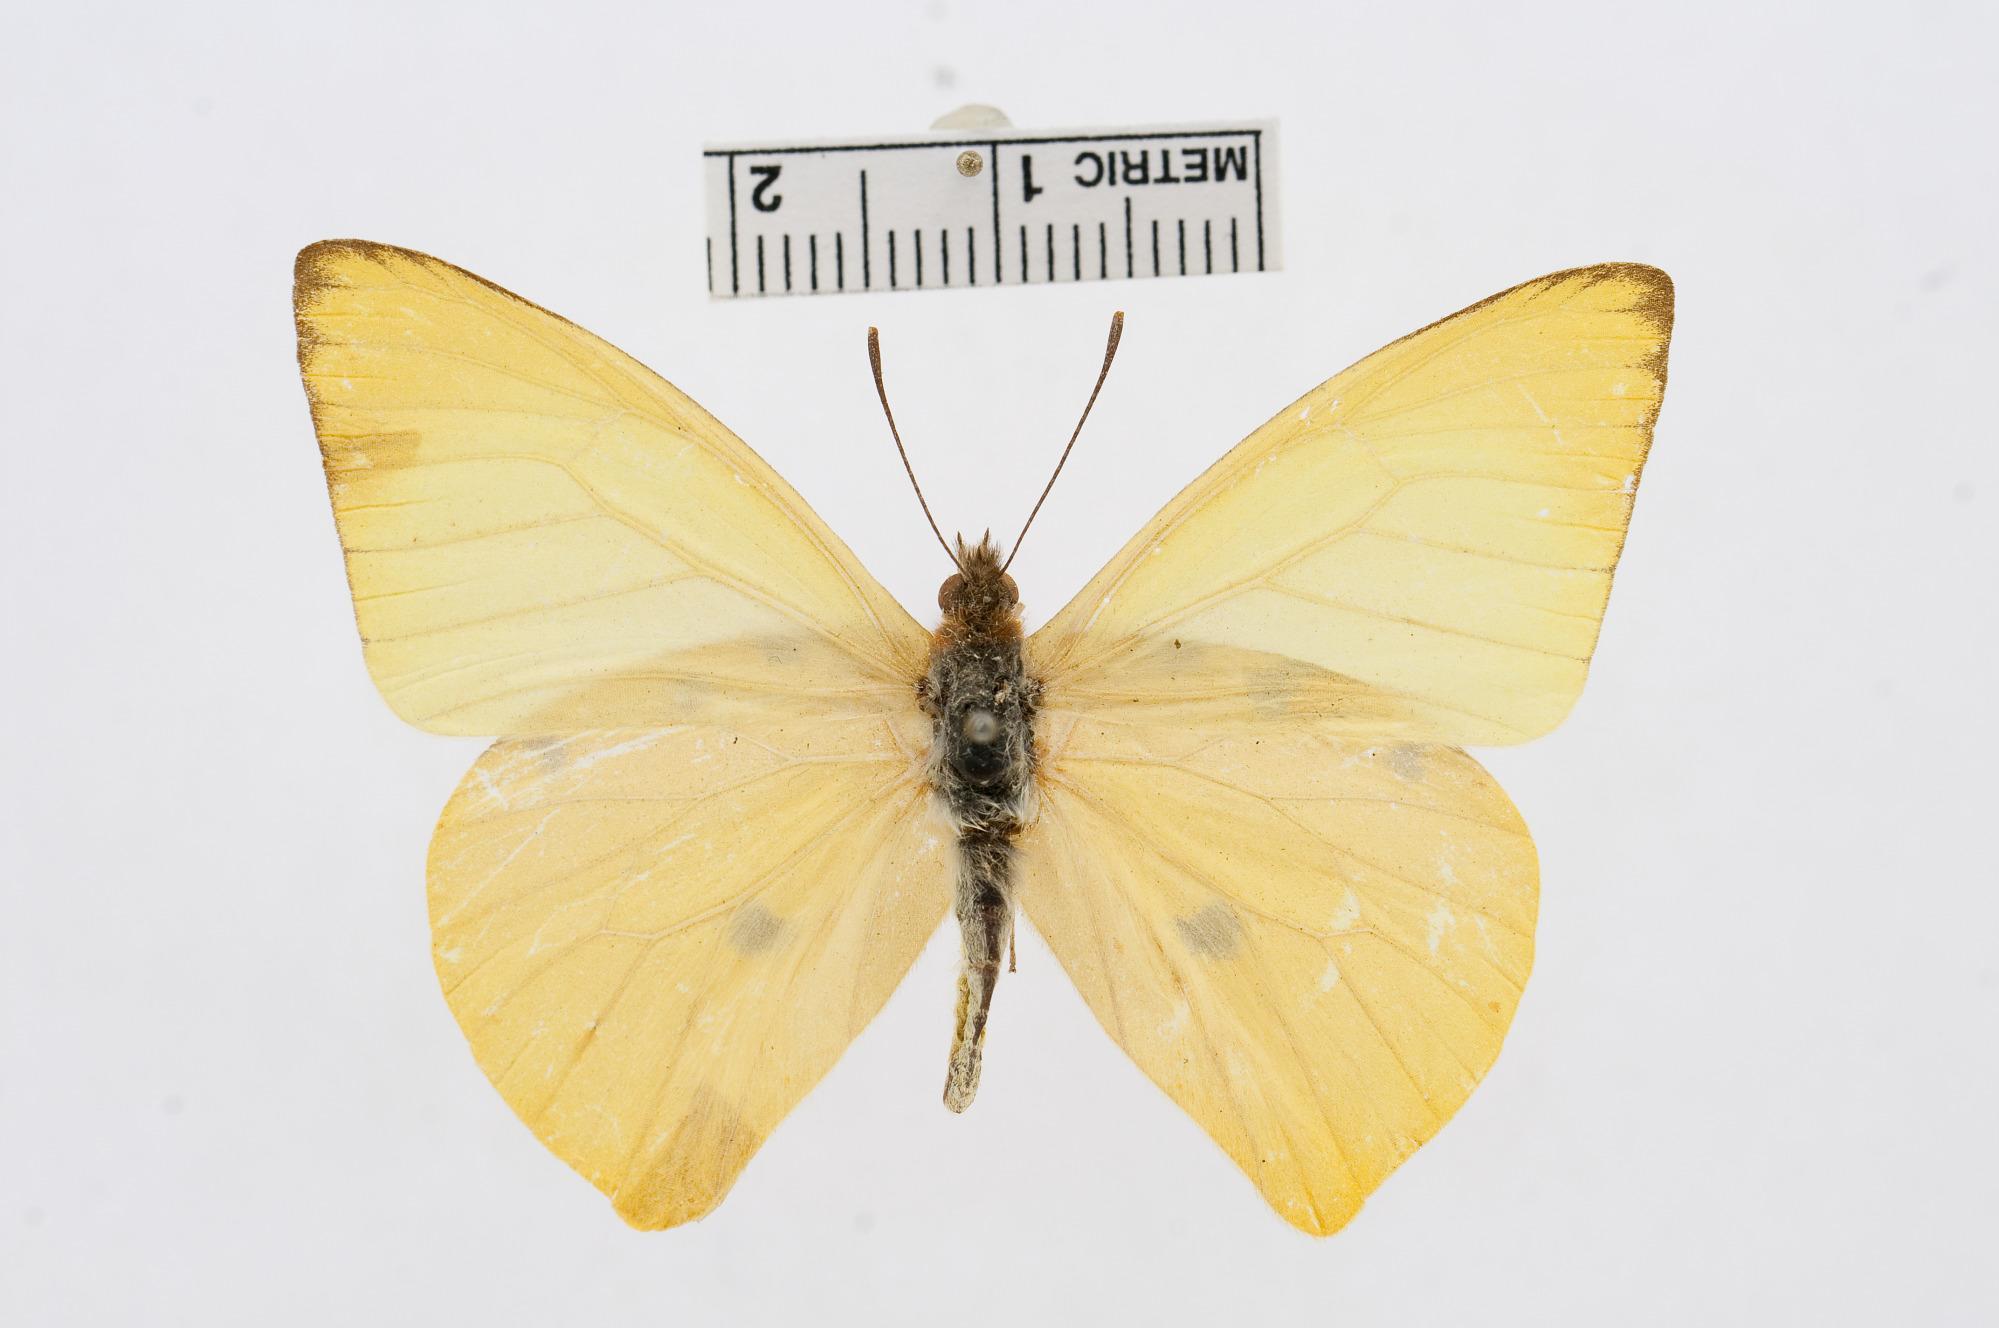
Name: Hesperocharis crocea
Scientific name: Hesperocharis crocea
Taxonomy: Animalia, Arthropoda, Hexapoda, Insecta, Lepidoptera, Pieridae, Pierinae